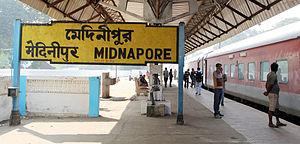
Midnapore est une ville d'Inde, chef-lieu du district de Paschim Medinipur, dans l'état du Bengale-Occidental. En 2011, sa population était de 169 264 habitants.